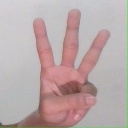
अक्षर: व